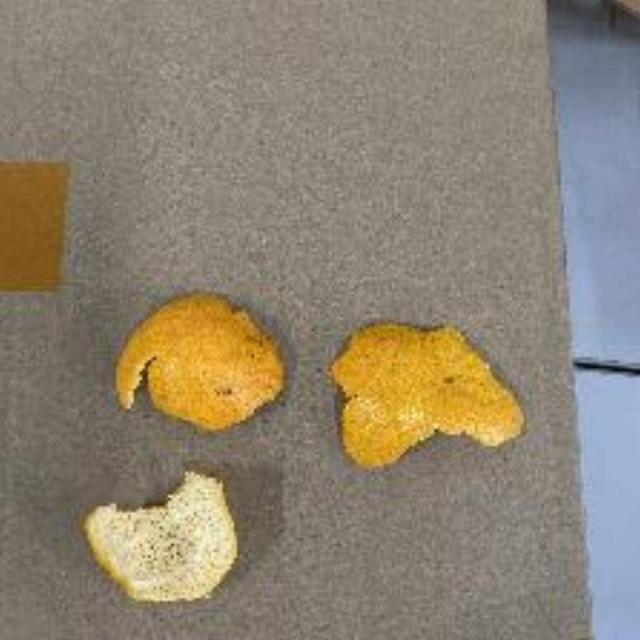
Label: peels